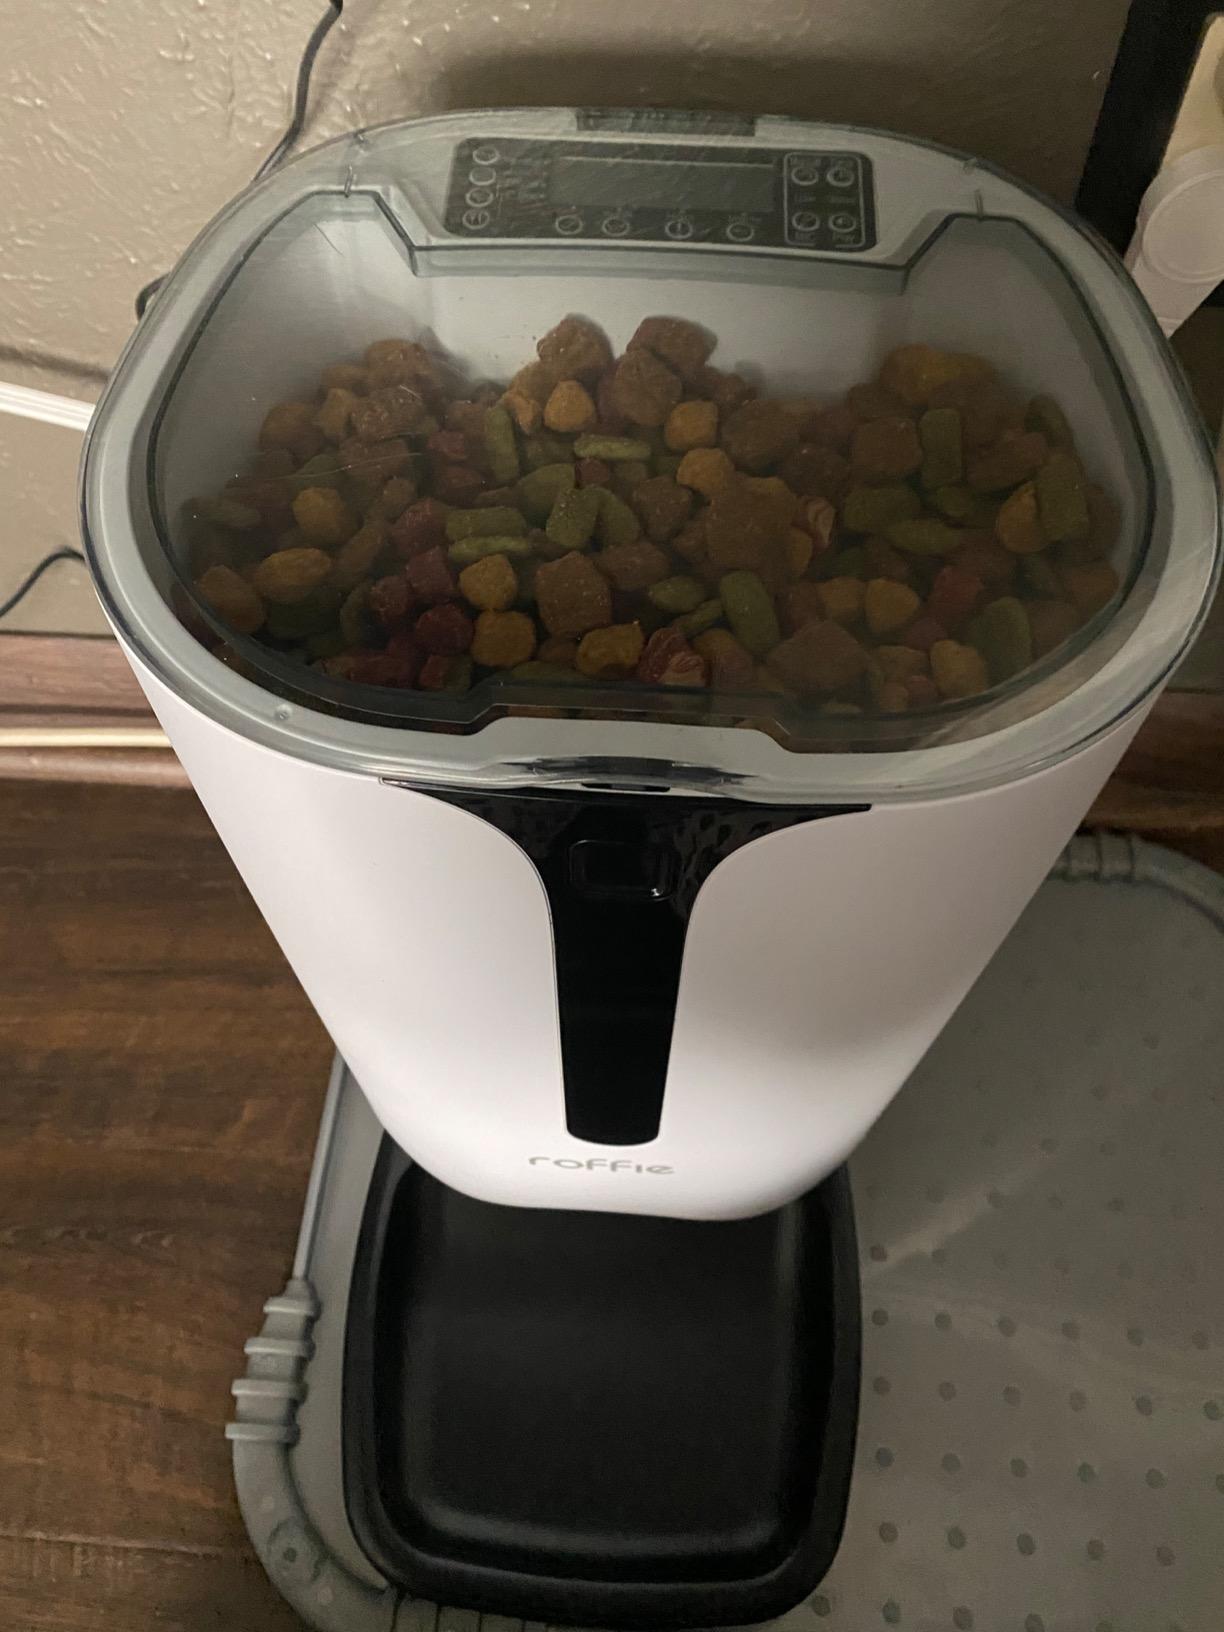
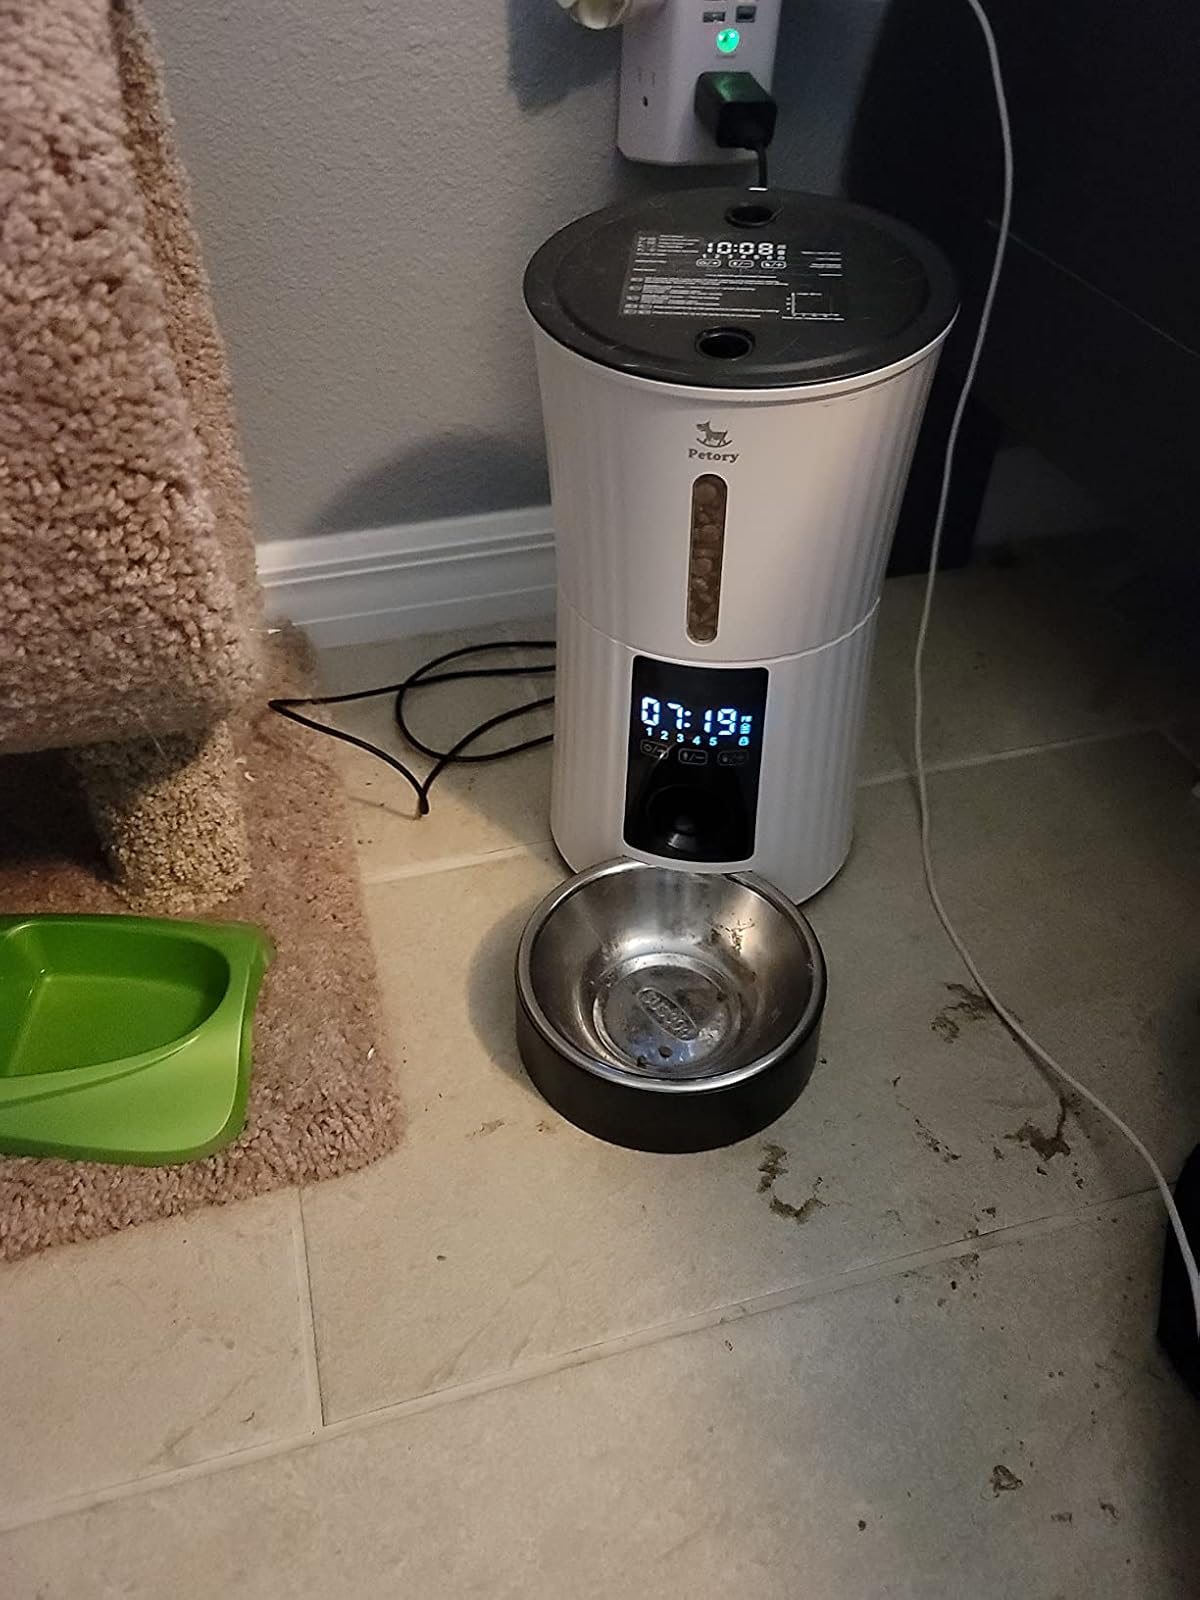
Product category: items_feeder
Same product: no